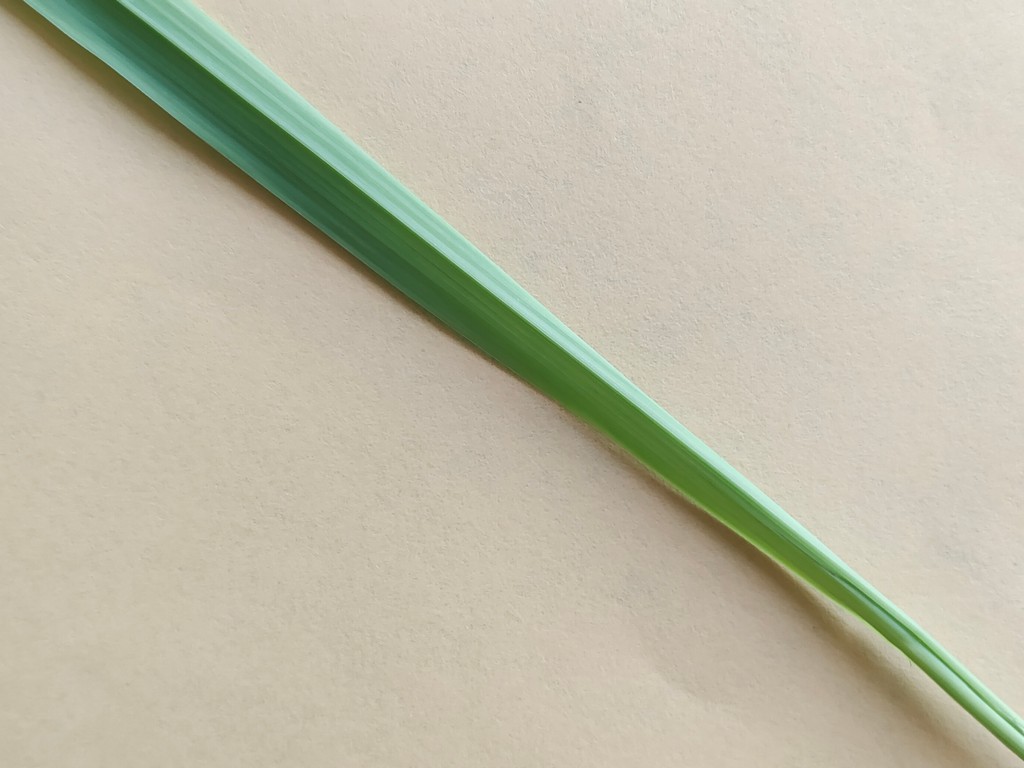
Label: Healthy